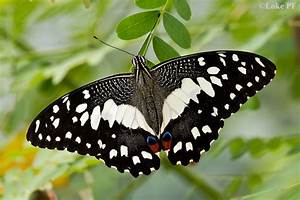
Label: farfalla